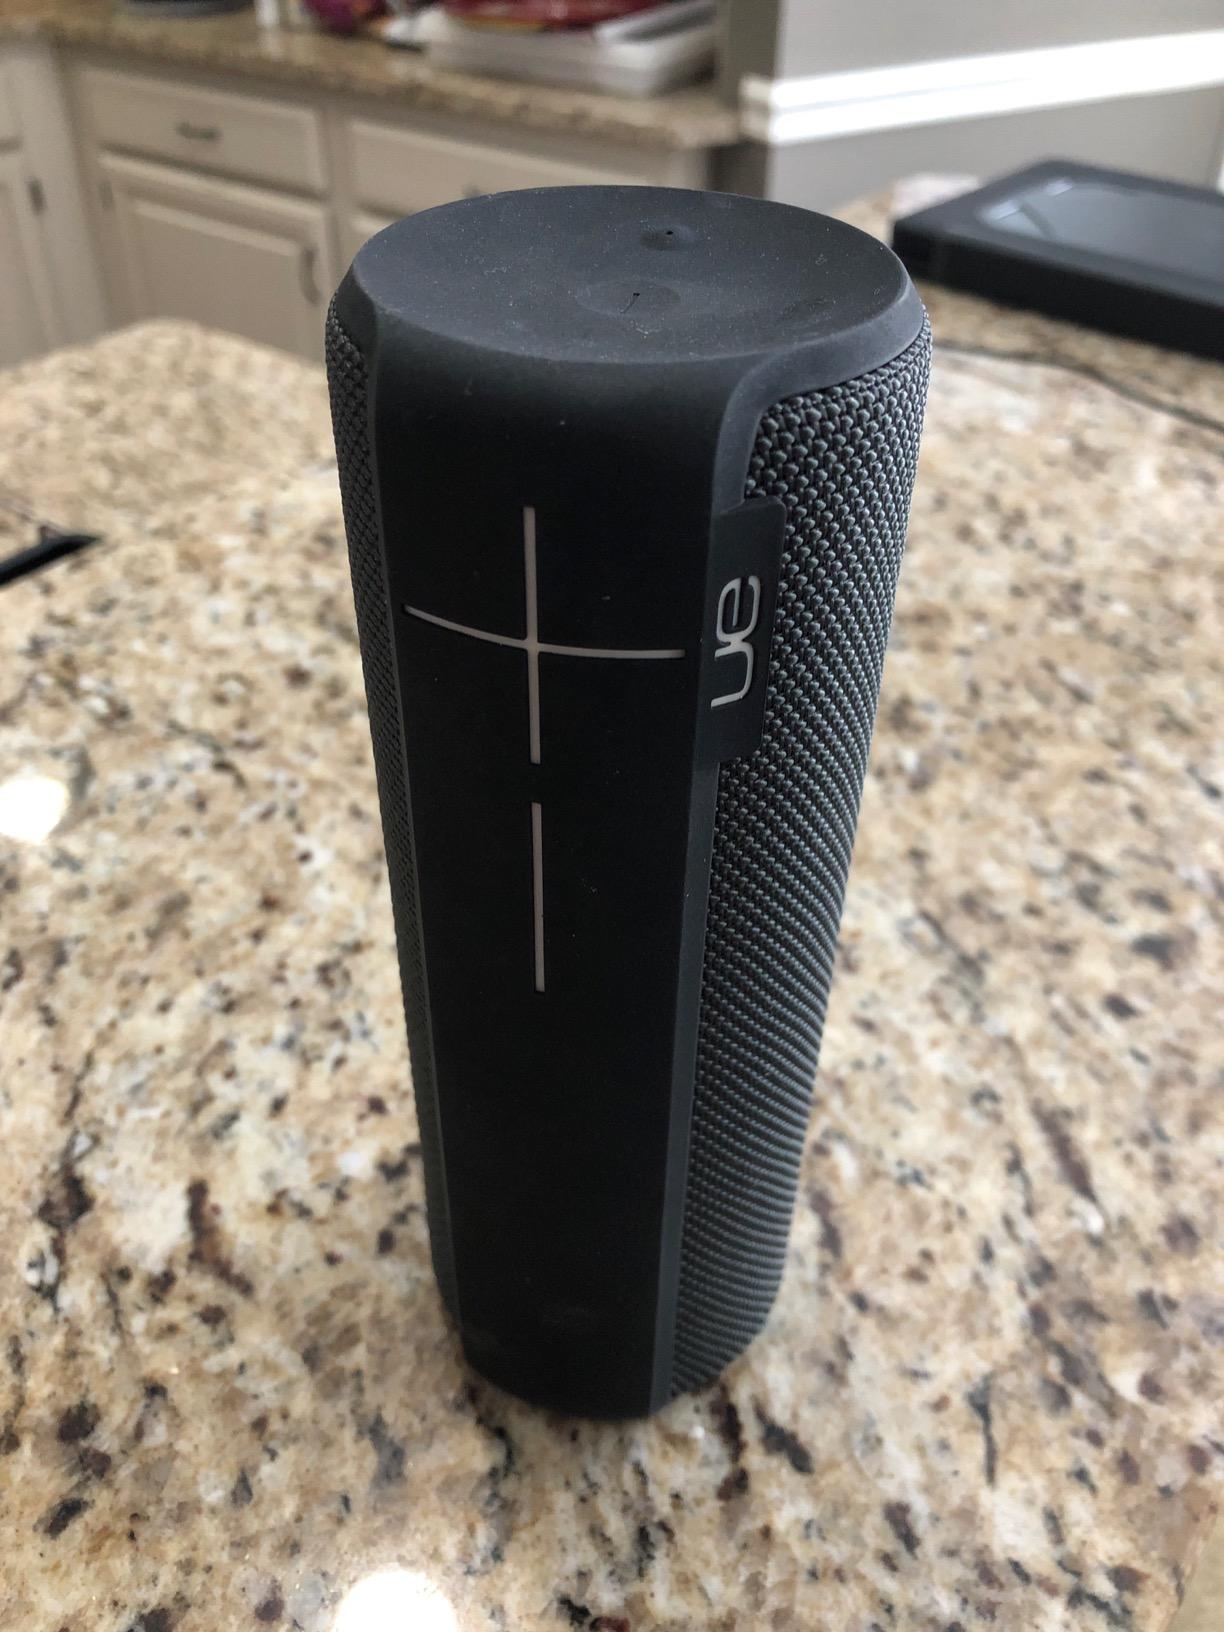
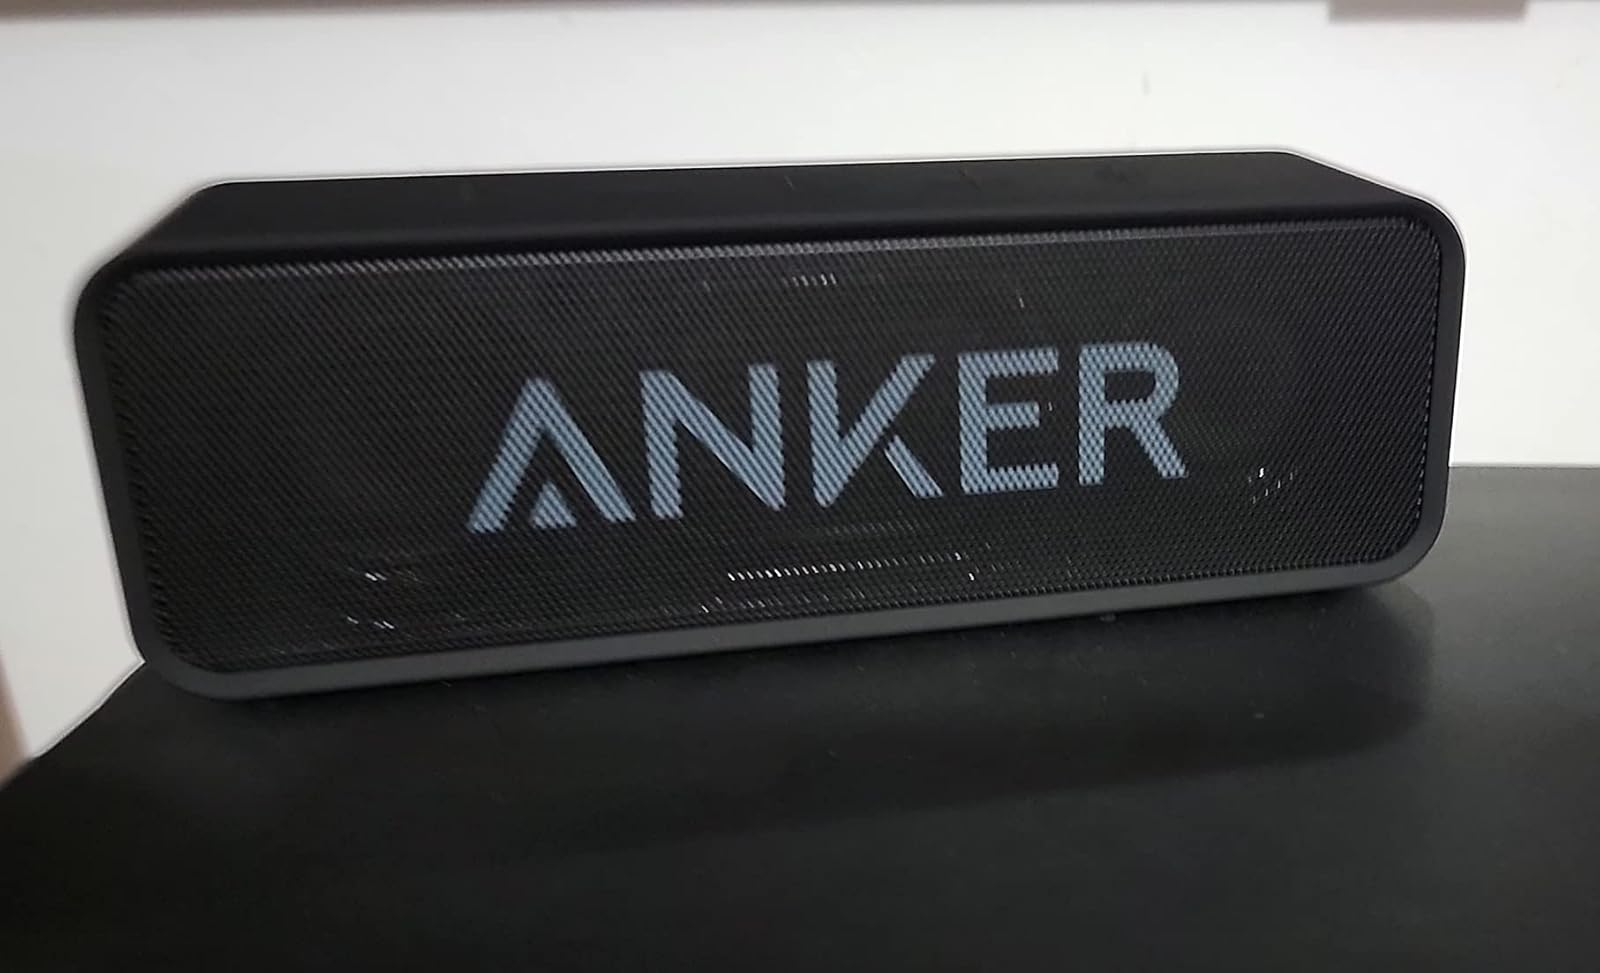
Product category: speaker
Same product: no